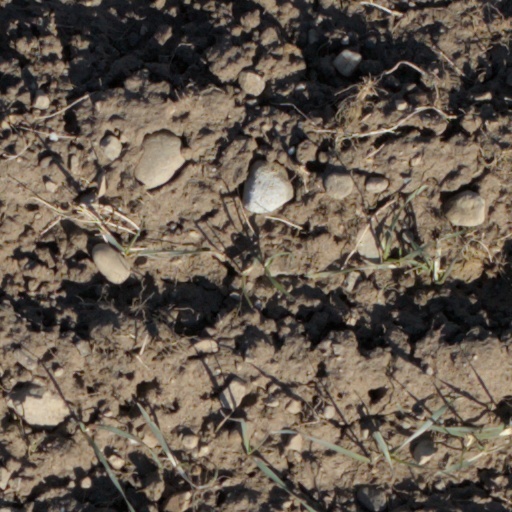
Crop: wheat